Qai Qai

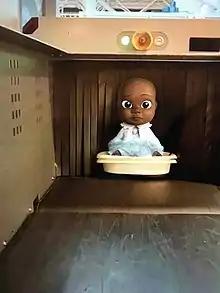
Qai Qai digitized

Qai Qai is a doll belonging to Alexis Olympia Ohanian, the daughter of American professional tennis player and winner of 23 Grand Slam titles, Serena Williams, and co-founder of Reddit and Initialized Capital, Alexis Ohanian Sr. The doll became popular on social media in 2018, with many pictures of her face digitized and animated to have various expressions.